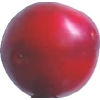
Label: cherry_wax_red